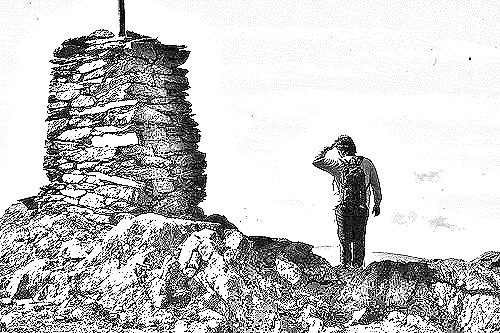
Portrait style: Sketch Portrait